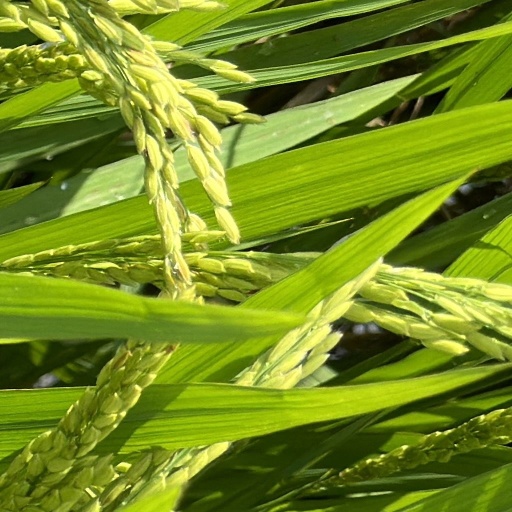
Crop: rice